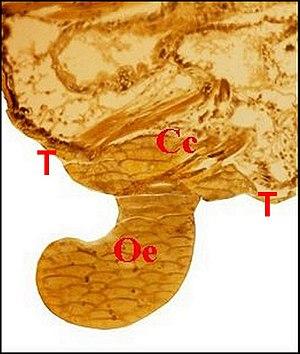
Bouchon d'accouplement d' Argyrodes cognatus en coupe histologique
Argyrodes est un genre d'araignées aranéomorphes de la famille des Theridiidae.